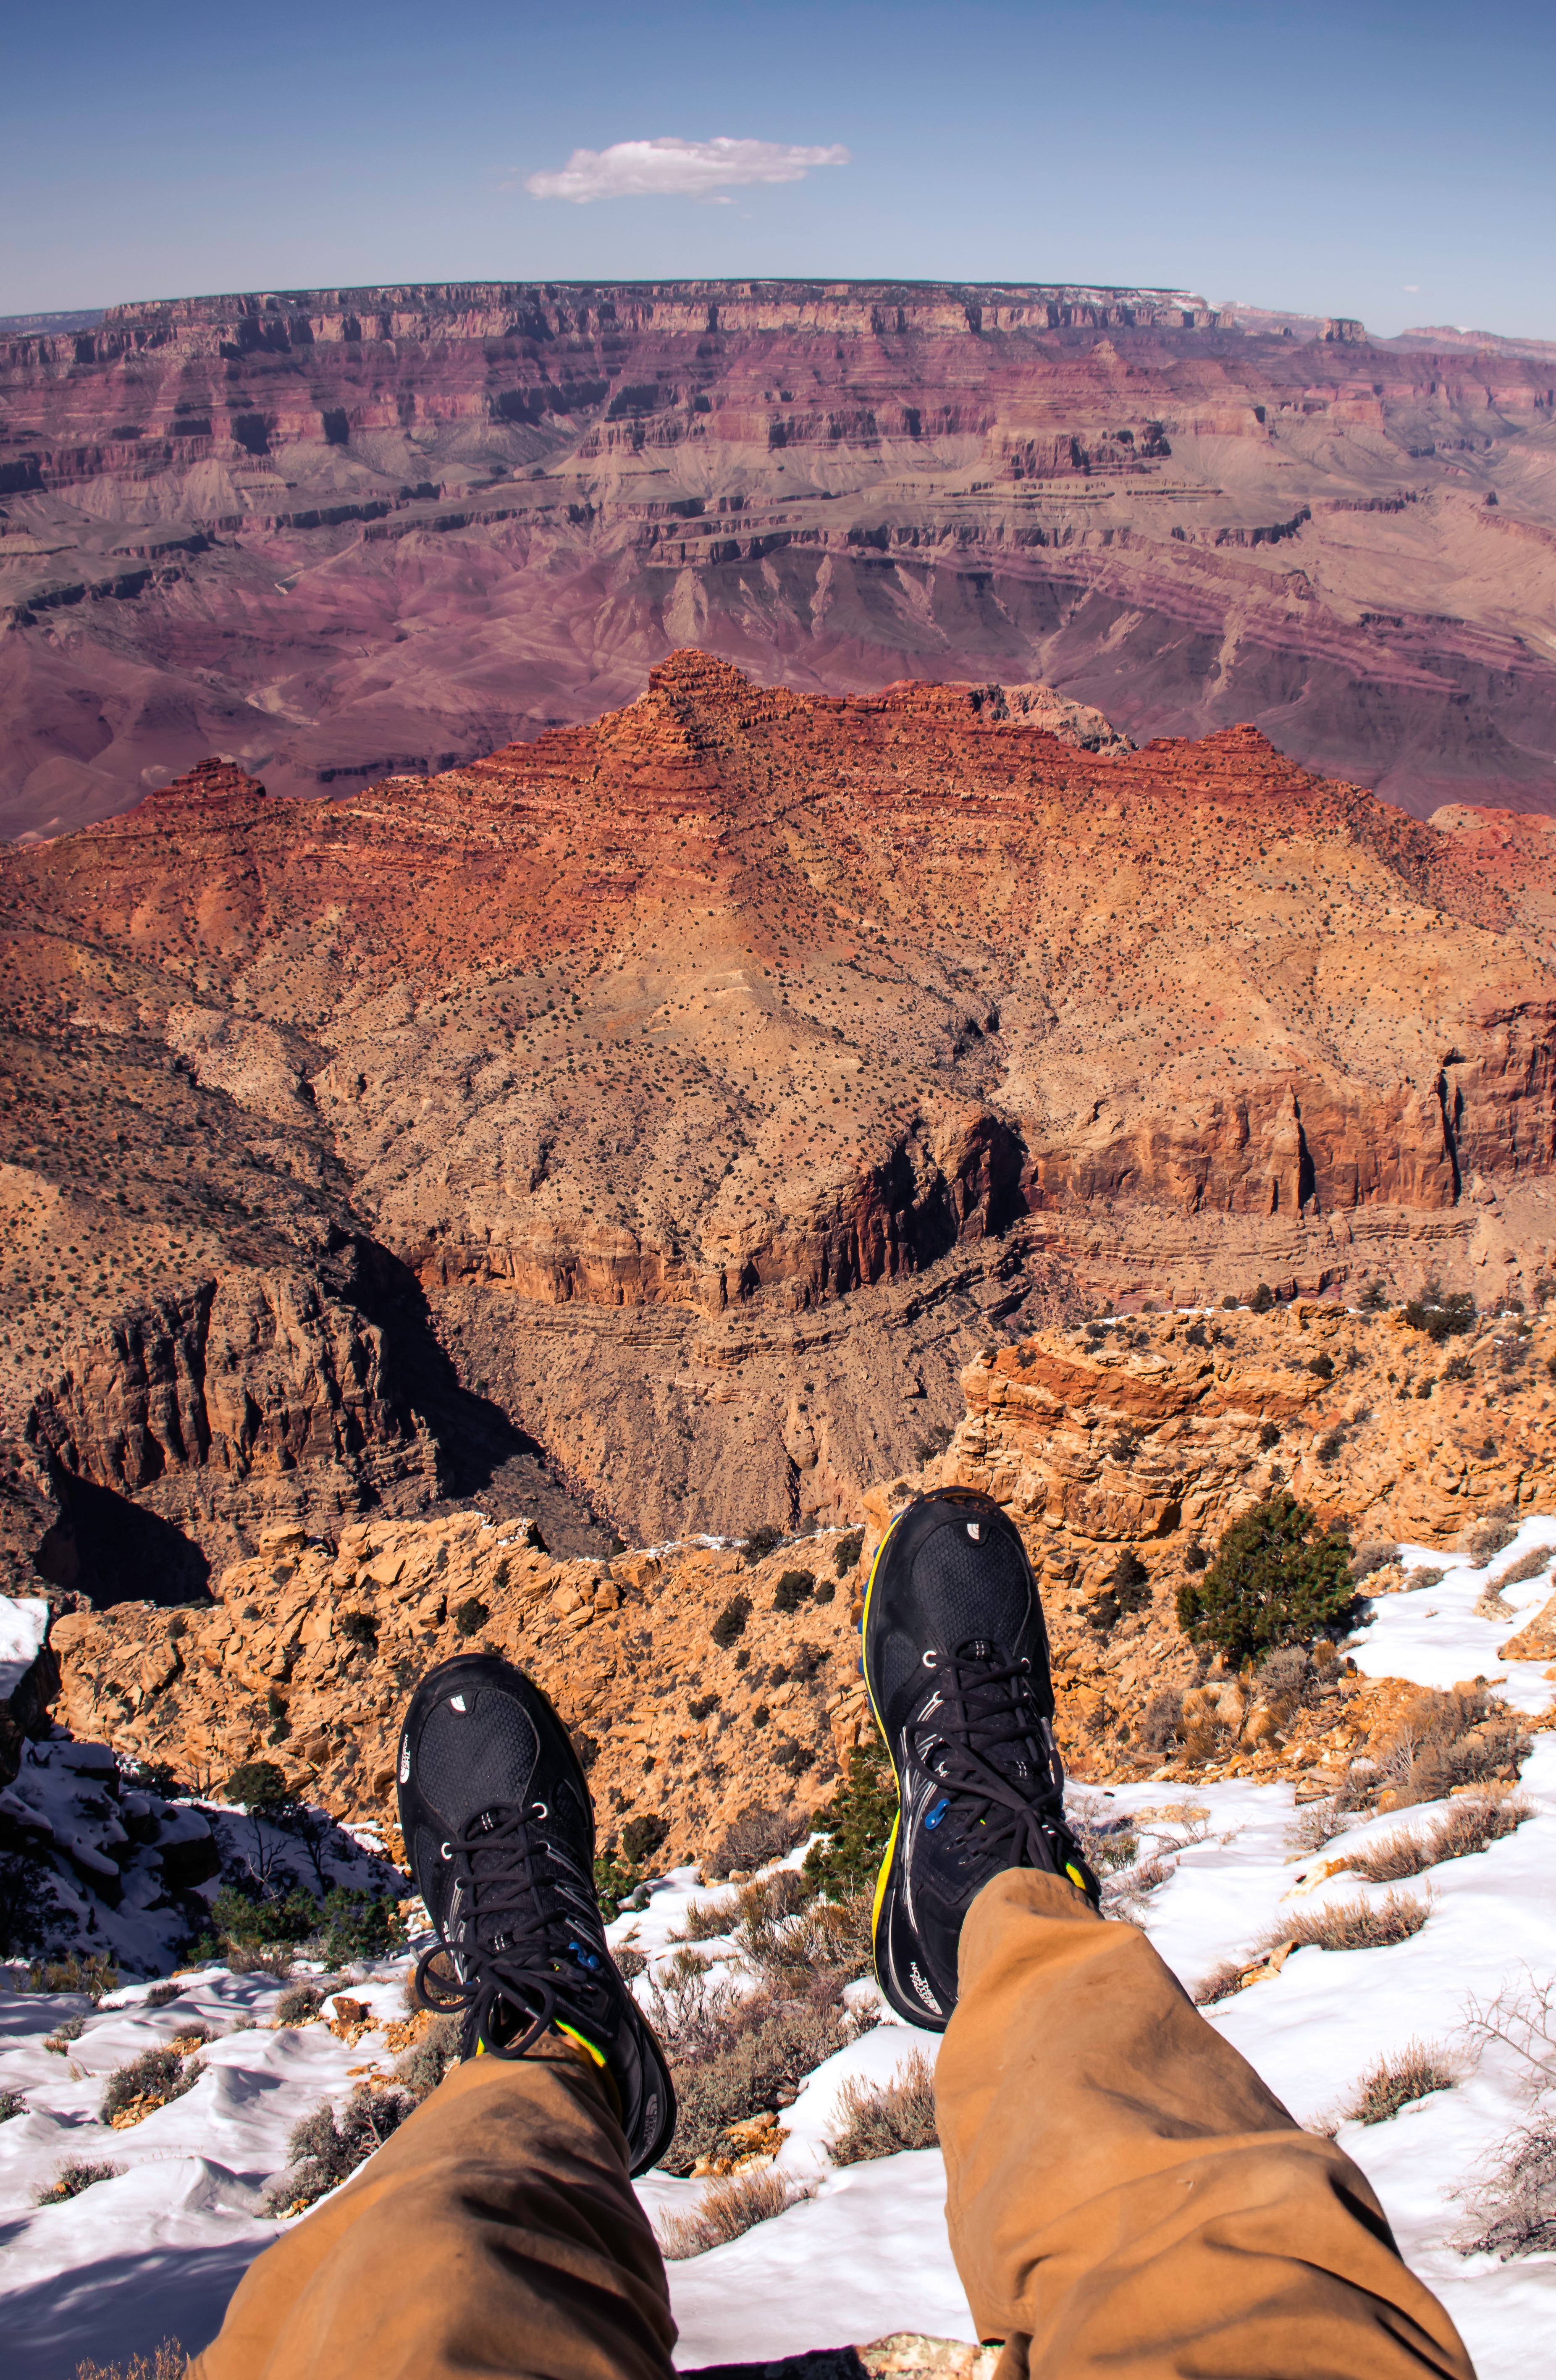
landscape, rock, wilderness, walking, mountain, adventure, valley, travel, canyon, geology, wadi, landform, natural environment, mountainous landforms